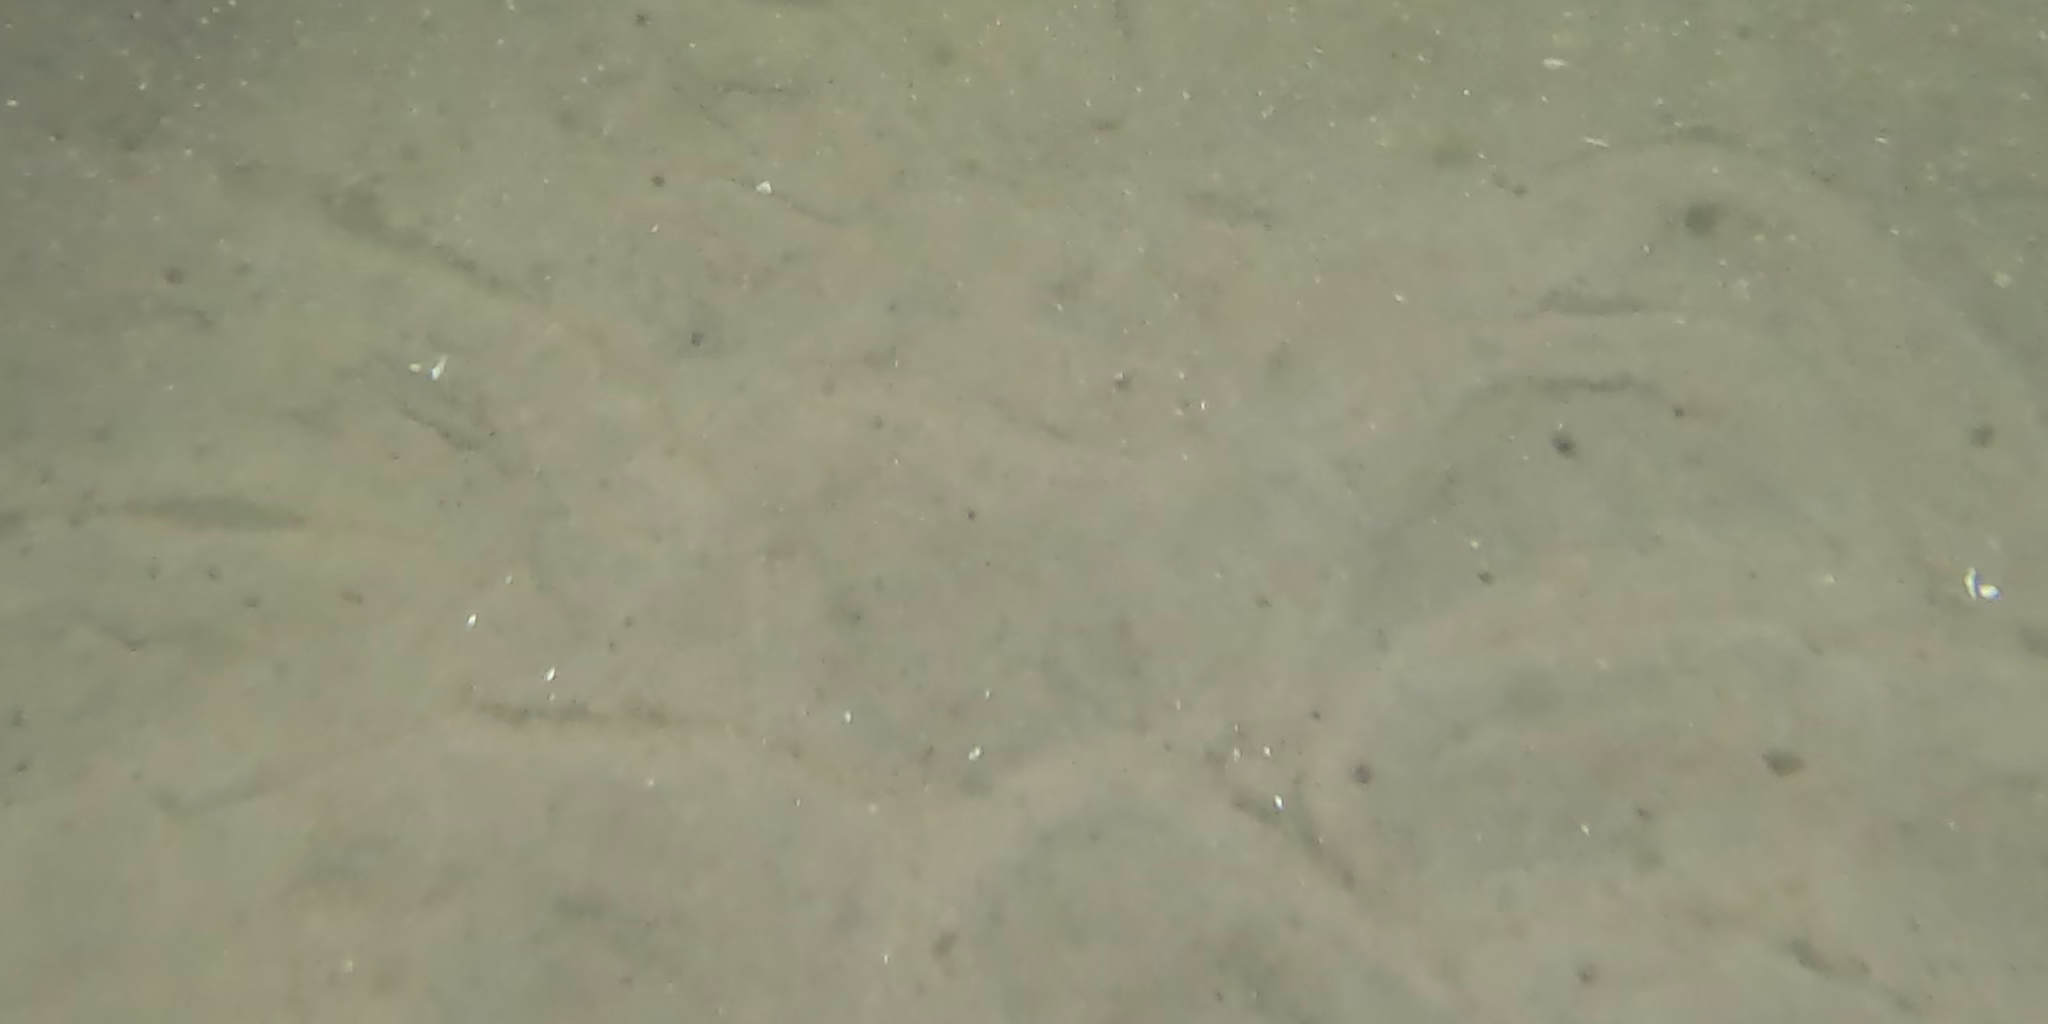
Seabed habitat: sand